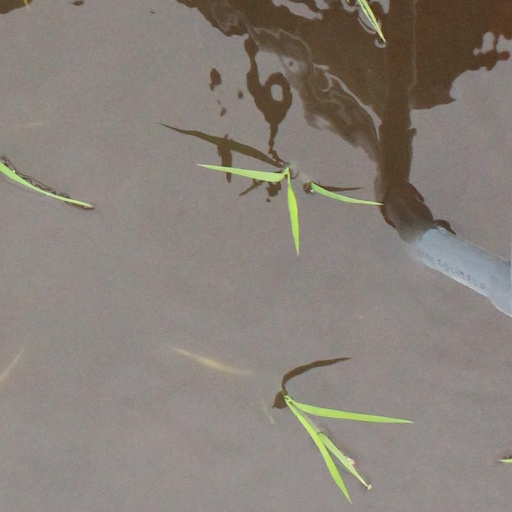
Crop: rice